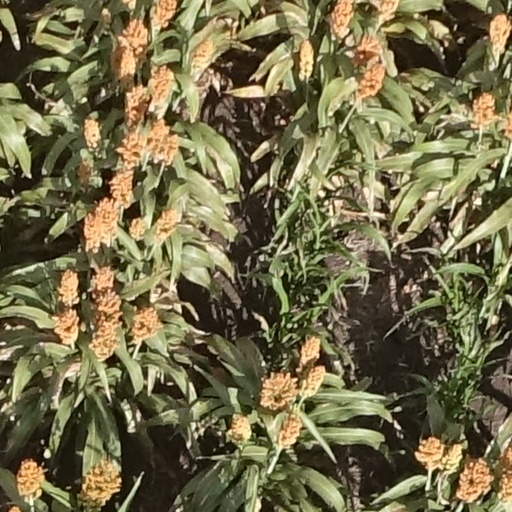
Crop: sorghum